Natives Representative Council

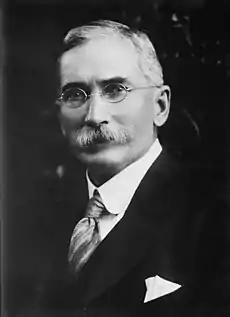
Prime Minister J.B.M. Hertzog.

J.B.M. Hertzog served as the Prime Minister of South Africa from 1924 to 1939 and was a firm believer in the policy of racial segregation. He felt that the Cape Franchise posed a threat to white domination and was determined to eliminate it. After reading some of the resolutions of the ANC, Hertzog stated in the House of Assembly in 1923 that Africans seemed to be satisfied with nothing less than direct representation in all legislative bodies, and that something more had to be done to prevent unrest. In 1926, Hertzog presented a group of bills that led to the establishment of the Natives Representative Council (NRC) and the abolition of the Cape Franchise ten years later. The formation of a nationwide African council was a controversial matter in the all-white Parliament, and much debate took place before the government agreed to it. By 1927, the influence of the Industrial and Commercial Workers' Union (ICU) was at its peak, and its popularity among Africans made both Hertzog and Smuts, the leader of the parliamentary opposition, uneasy. Between the years of 1927 and 1930, no conferences were held to gather the opinion of African citizens, a direct result of the rise of the ICU and the government's fear of militant opinions being displayed during these conferences, despite the fact that all participants were nominated by the government. The idea of an African council was now seen as premature, and was described as a gathering place for "Communist agitators". Smuts expressed concern that the proposed council could easily become a breeding ground for agitation and Bolshevism among the law-abiding natives. The proposal for a council bill was abandoned in 1930 due to concerns that it would disturb the existing white civilization. Despite attempts to come up with alternative plans, none of them adequately addressed the needs of the African intelligentsia, which was the primary goal of the original council bill.